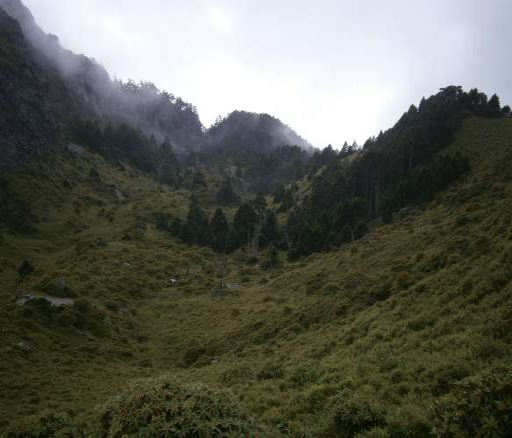
the saddle is covered in vegetation .